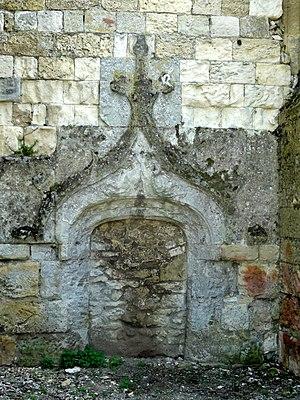
Façade occidentale, porte au décor flamboyant bouchée, à droite.
L’abbaye Saint-Martin-aux-Bois, de son premier nom abbaye de Rurecourt ou Ruricourt, est une ancienne abbaye pour hommes située dans le village français de Saint-Martin-aux-Bois dans l’Oise, en région des Hauts-de-France. Elle a été fondée vers 1080, soit par un groupe de moines indépendants, soit par des chanoines réguliers de saint Augustin ; les jésuites ont également été présents dans l'abbaye entre 1675 et 1772. Les six derniers moines se sont dispersés en 1790.